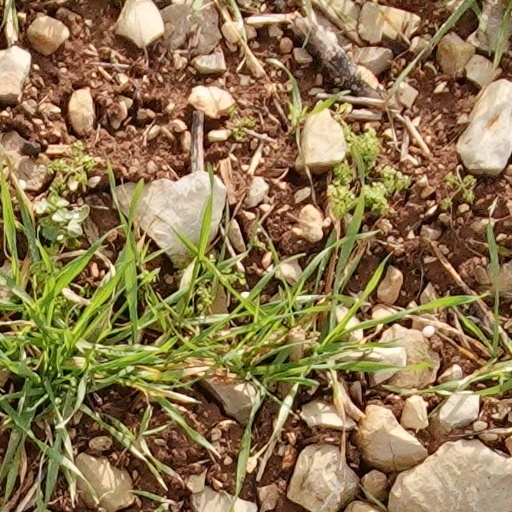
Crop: wheat